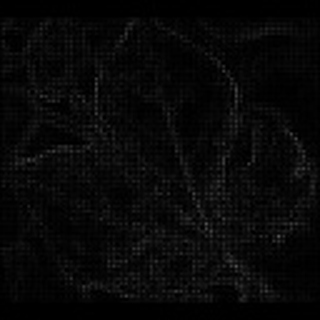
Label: cotton_bacterial_blight